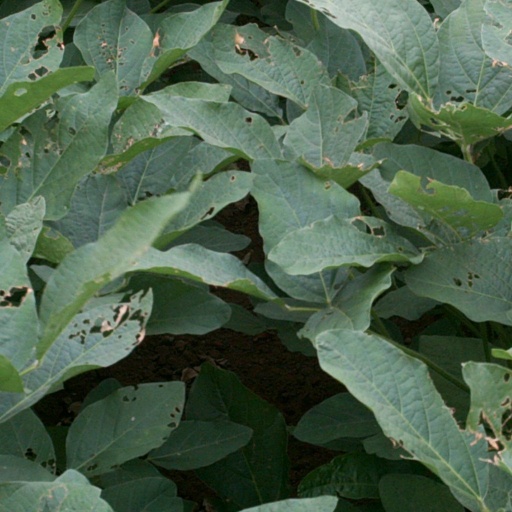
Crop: soybean